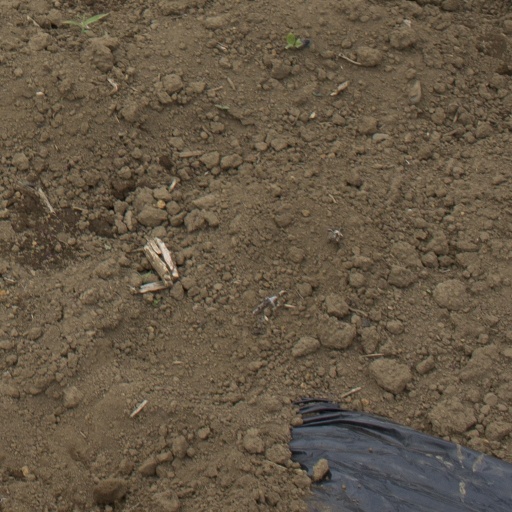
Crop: Jerusalem artichoke